Siege of Gaeta (1806)

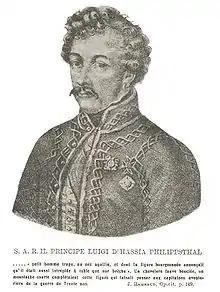
Prince Louis of Hesse

In 1806, Gaeta had a population of about 8,000 and possessed powerful fortifications. The city stood on a peninsula that jutted into the sea. Gaeta's landward approaches were defended by a long fortified trace three lines deep in places. The Breach Battery was above the sea, the Queen's Battery even higher, while the Tower of Orlando stood high. These works could concentrate a large volume of fire against any attacker. Gaeta's garrison under Hesse counted 3,750 foot soldiers disposed in the following regiments, 3rd Battalion of the "Presidio" (990), 3rd Battalion of the "Carolina" (850), "Prince" (600), "Val di Mazzara" (600), "Apulia Chasseurs" (110), "Val Demone" (100), and "Val Dinotto" (100). There were also 400 volunteers in the garrison. The garrison also included 2,000 irregulars. Many of the regulars were poor material, the scrapings of Neapolitan and Sicilian jails.